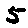
Label: 5